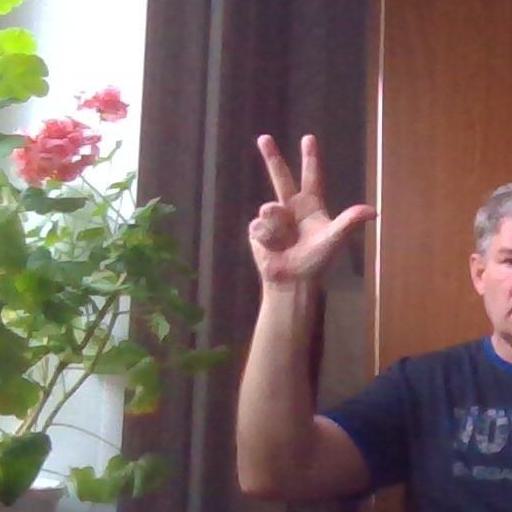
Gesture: three2